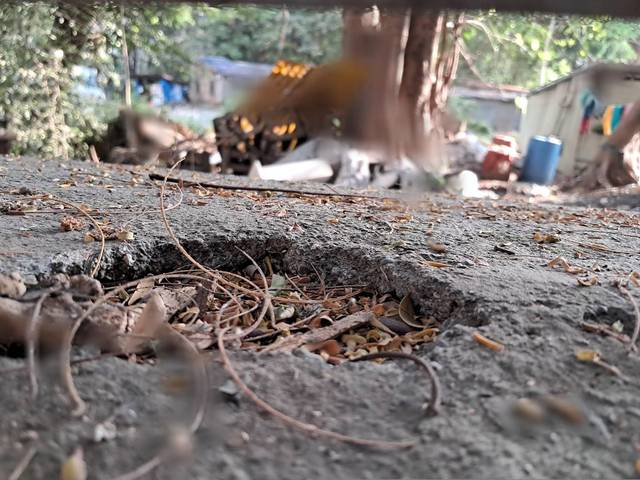
Region: India
Coordinates: 19.059, 72.849